Elizabethan Village

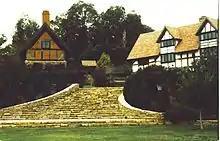
Replicas of Shakespeare's Birthplace (left) and Anne Hathaway's Cottage (right) in 2000

The Elizabethan Village was a tourist attraction at Bedfordale, Western Australia, created by British engineer Leo Fowler (1923–1992).